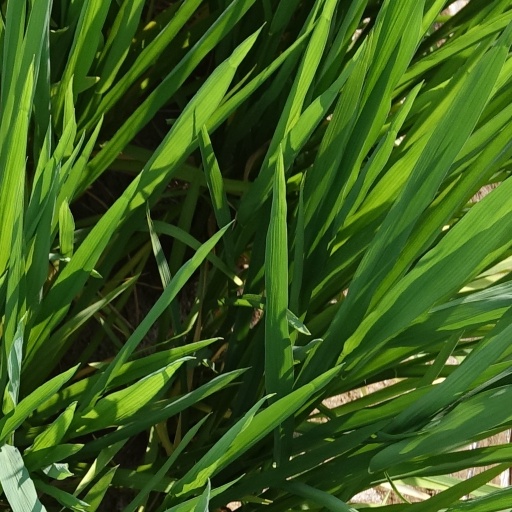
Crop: rice